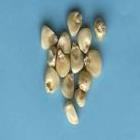
Maize quality: Good